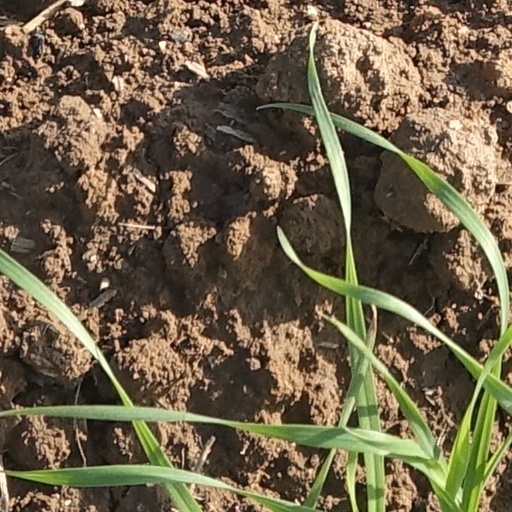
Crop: wheat